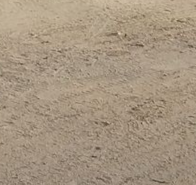
Surface type: compacted